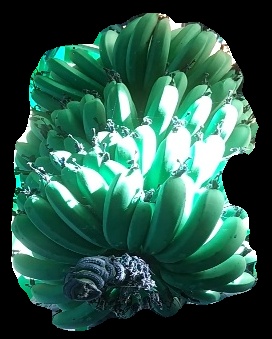
Variety: pachbale
Grade: grade1